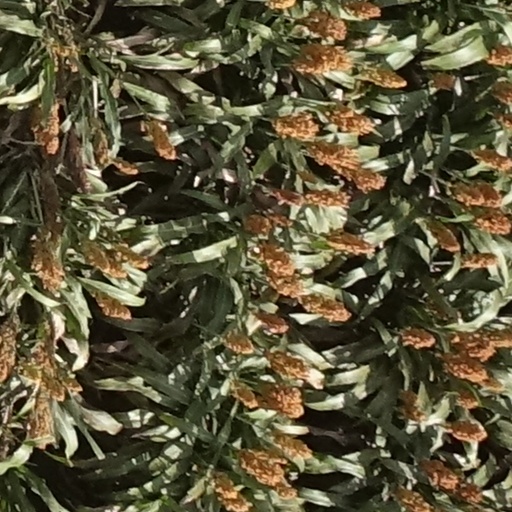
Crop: sorghum